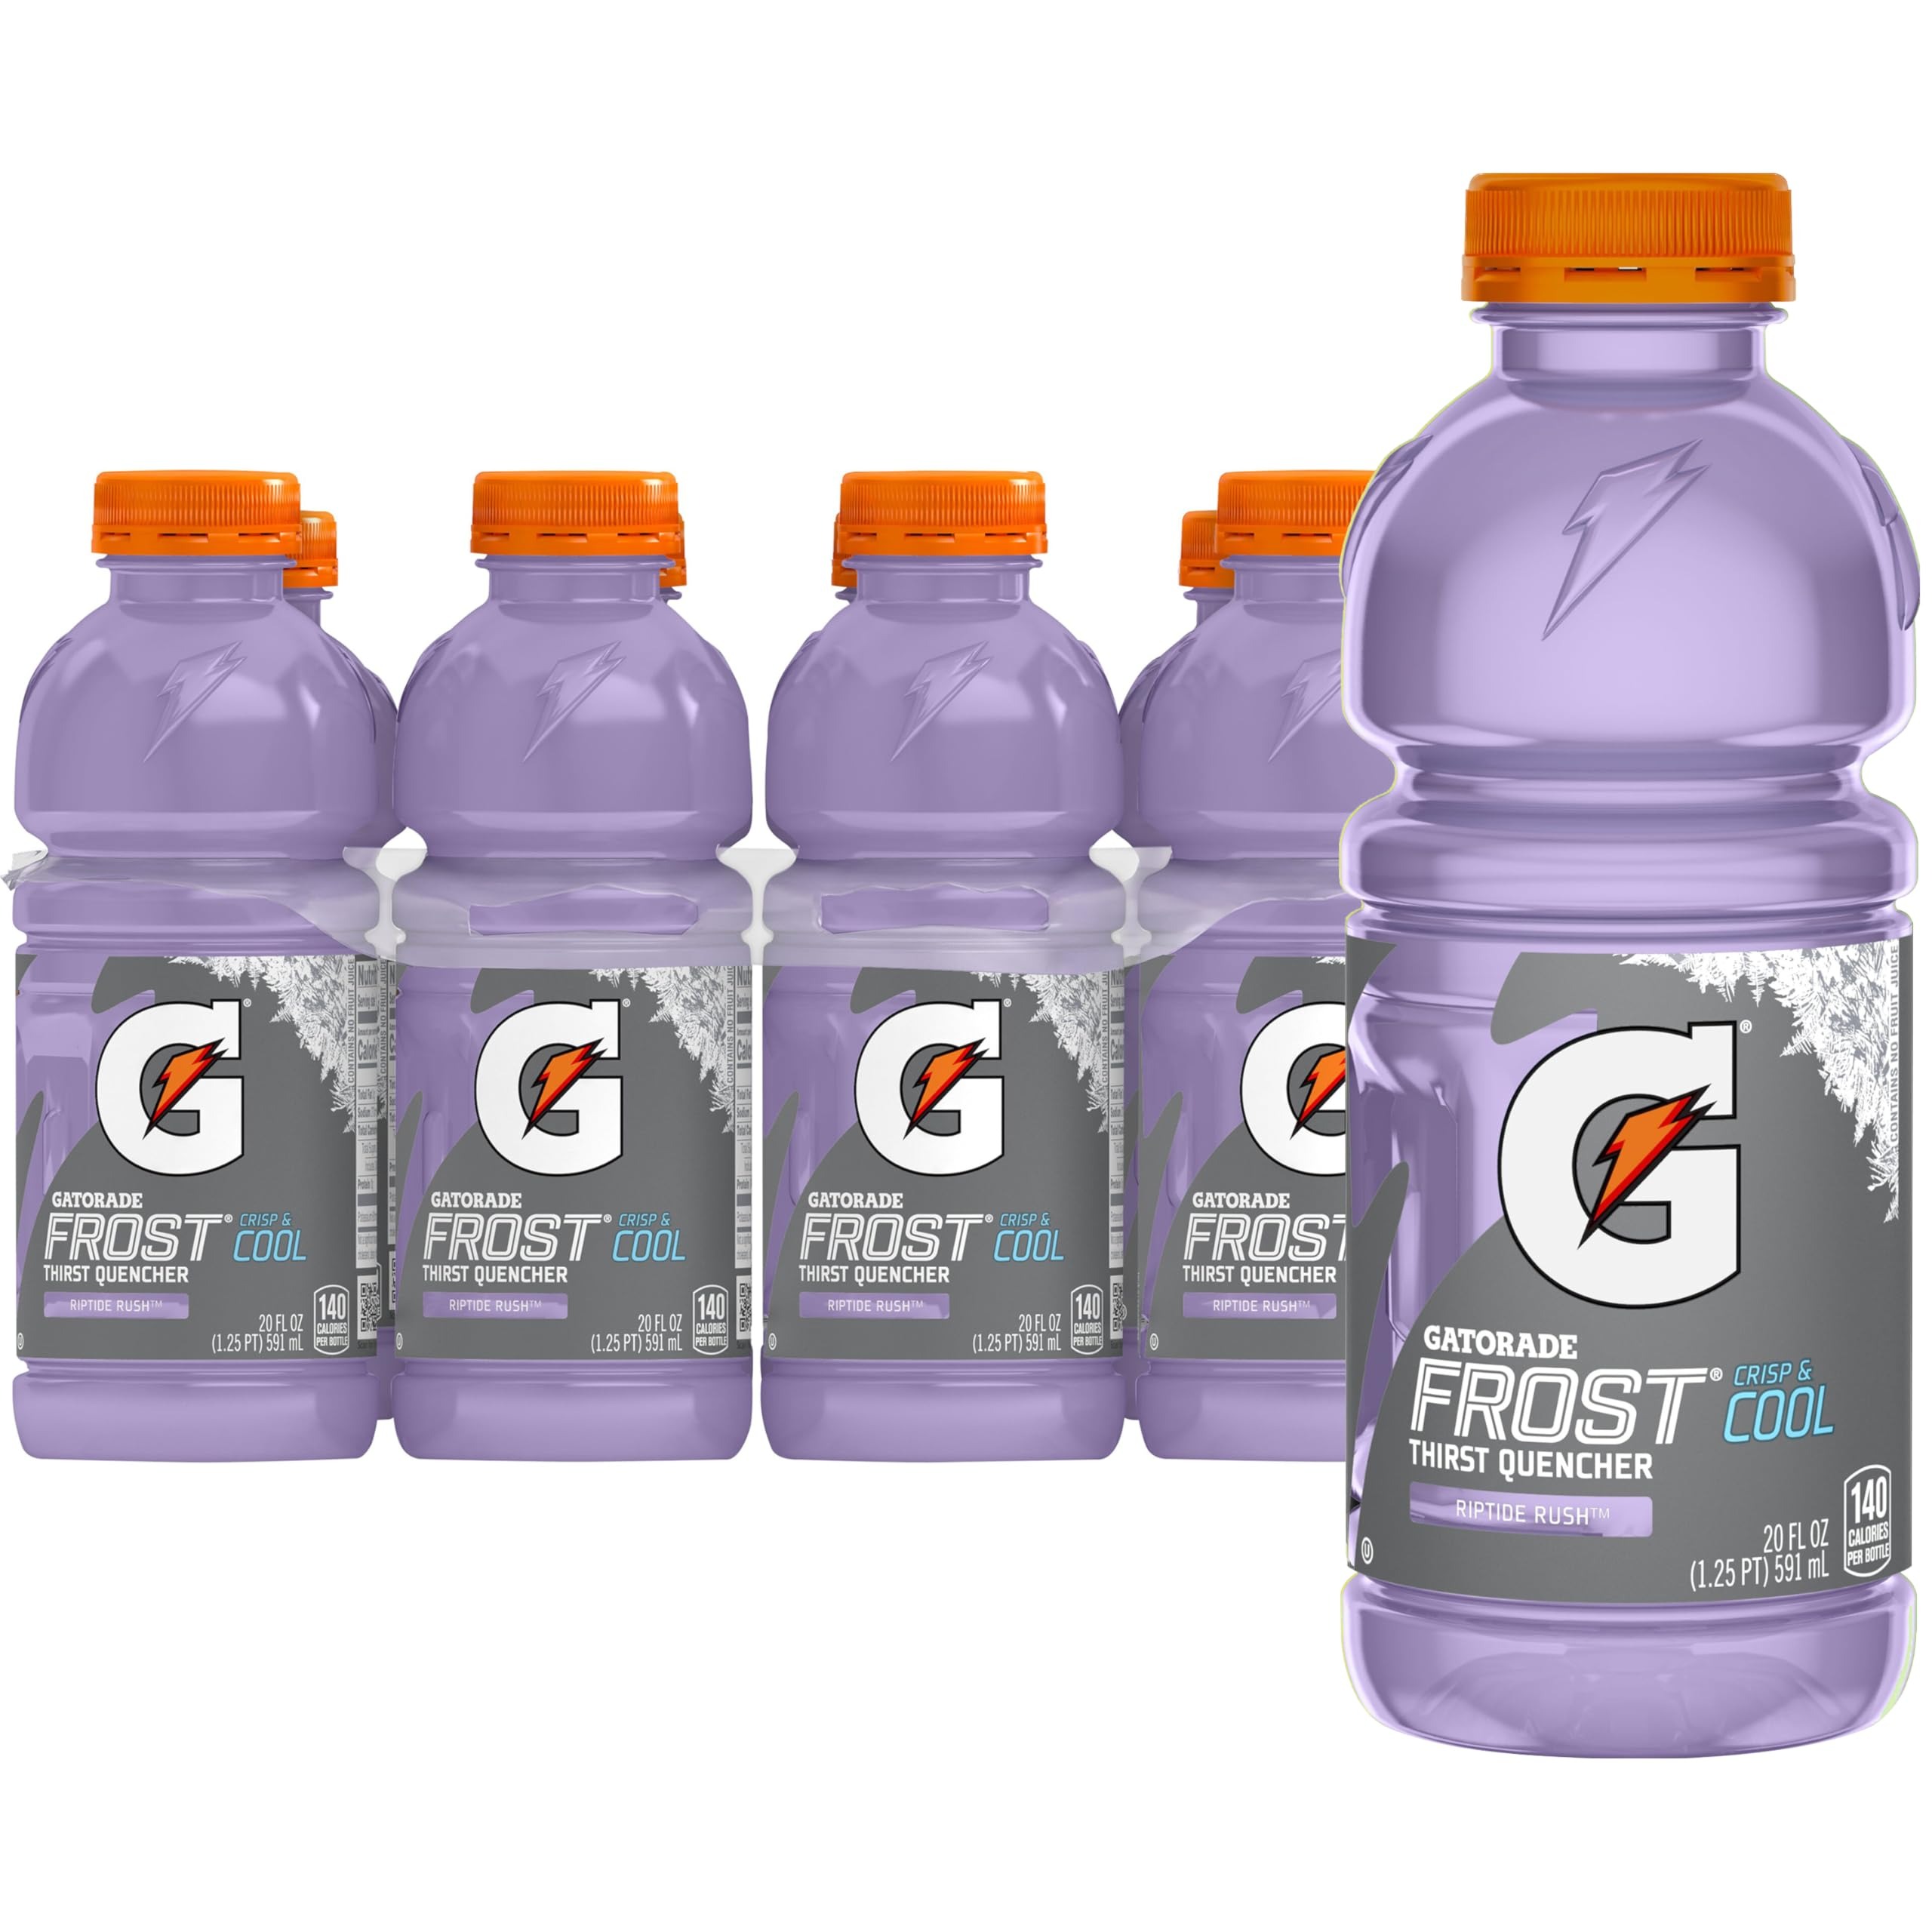
Item Name: Gatorade Frost Thirst Quencher, 20 Fl Oz Bottles, 8 Pack
Bullet Point 1: Top off with carbohydrate energy, your body's preferred source of fuel
Bullet Point 2: Amazingly refreshing flavor combinations
Bullet Point 3: Rehydrate, Replenish, Refuel
Value: 160.0
Unit: Fl Oz

Price: 8.34